Aldo Parisot

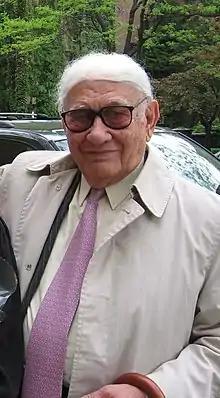
Aldo Parisot, New Haven, May 2005

Aldo Simoes Parisot (September 30, 1918 – December 29, 2018) was a Brazilian-born American cellist and cello teacher. He was first a member of the Juilliard School faculty, and then went on to serve as a music professor at the Yale School of Music for sixty years (1958 to 2018), the longest-serving member of that school's faculty ever.